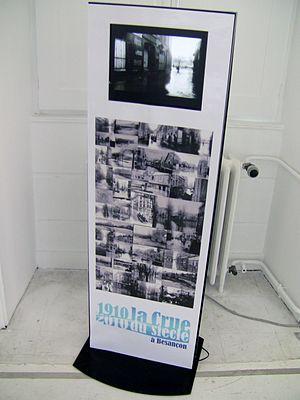
Panneau interactif pour l'exposition sur la crue du Doubs 1910, à
La crue du Doubs de 1910 à Besançon est une crue historique de la rivière franco-suisse du Doubs, survenue les 20 et 21 janvier 1910 au cœur de la capitale de la Franche-Comté, qui est ceinturée par ce cours d'eau. Elle est la plus importante inondation de l'histoire de la ville, frappant de nombreux secteurs du centre historique composés à l'époque des quartiers de La Boucle et de Battant, et de nombreux lieux-dits, qui furent touchés à des degrés divers. Bien que la cité eut écho de l'exceptionnelle montée des eaux en aval de la rivière, les habitants et les autorités ne s'inquiétèrent que peu, estimant qu'il était impossible que cette crue dépasse les limites atteintes par les précédentes, et notamment celle de 1882, alors la plus importante.